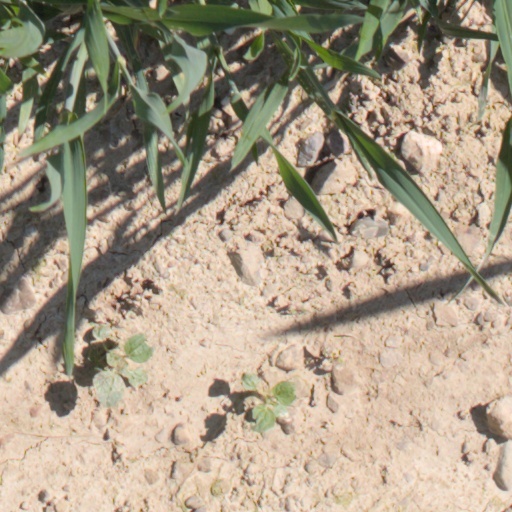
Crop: wheat